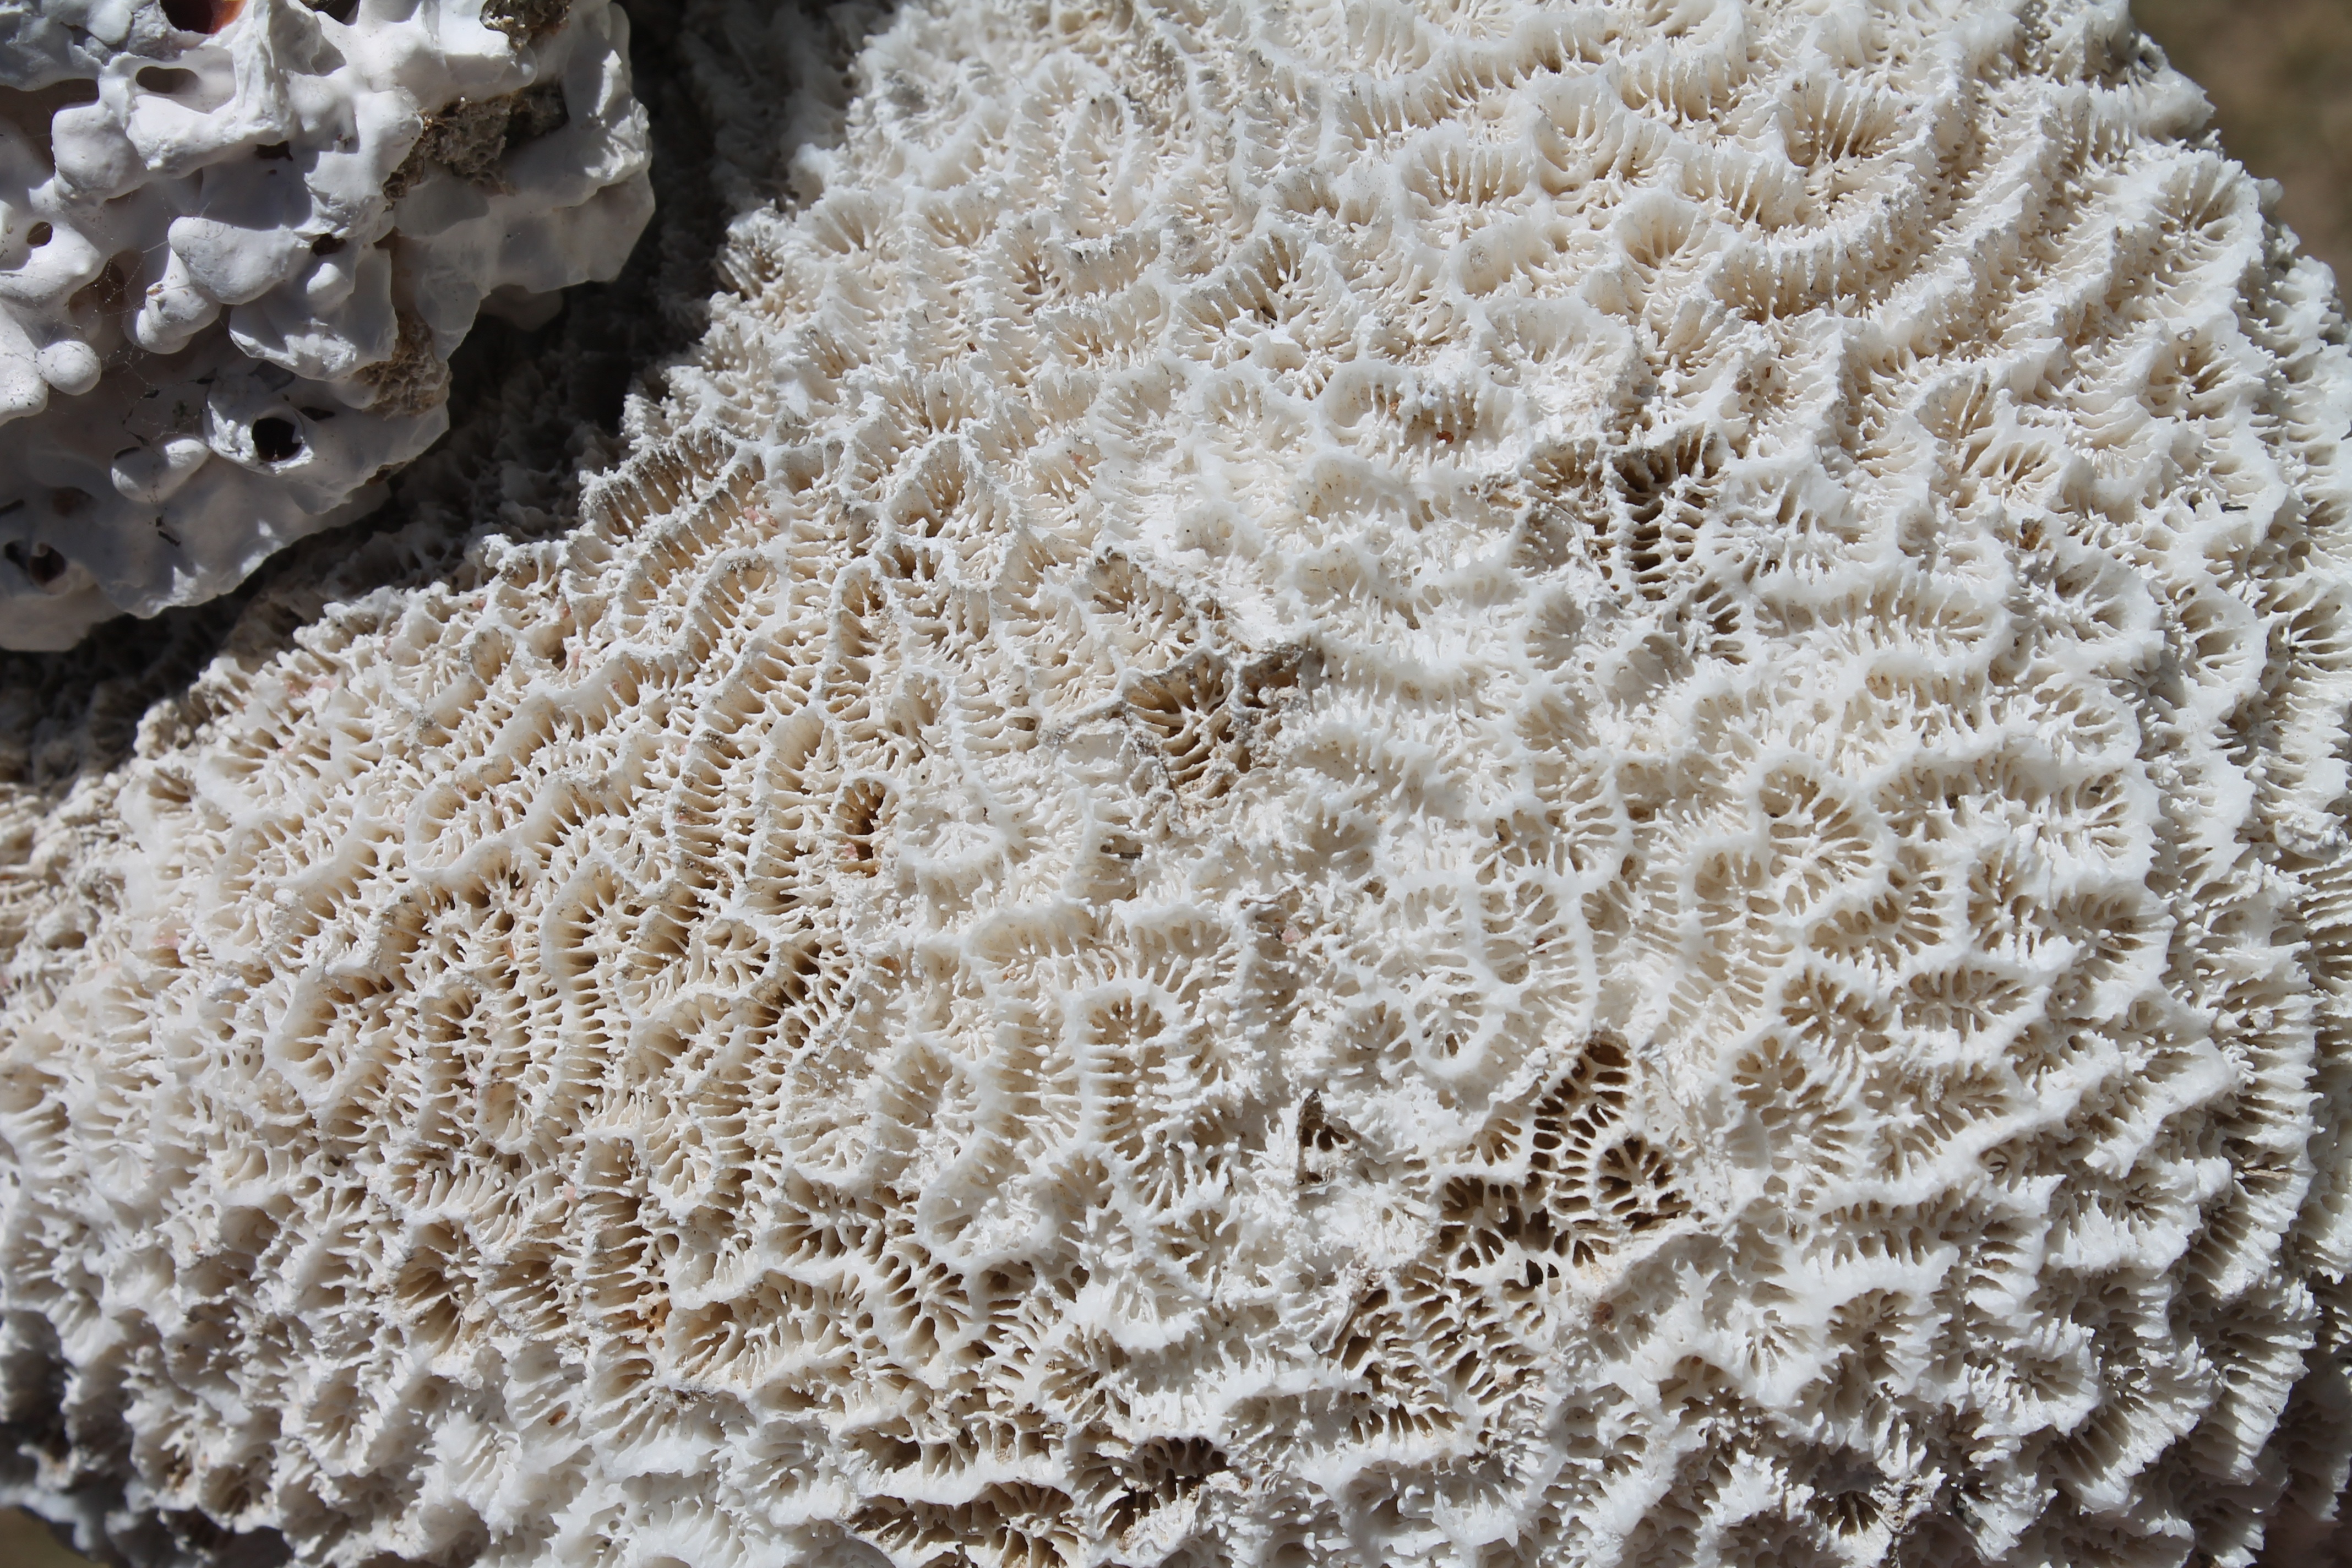
ocean, frost, fur, pattern, lace, material, coral, invertebrate, crochet, textile, art, indian, indian ocean, maurice, doily, fashion accessory, marine invertebrates